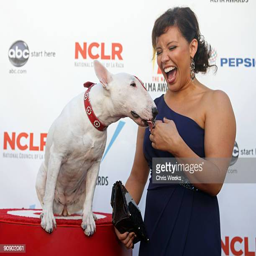
actor poses the dog at awards held